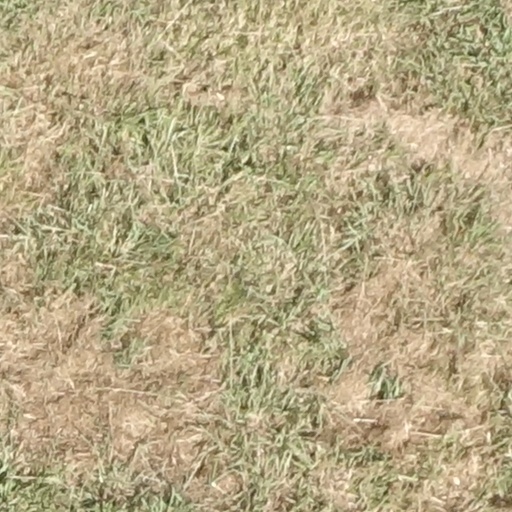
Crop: sorghum